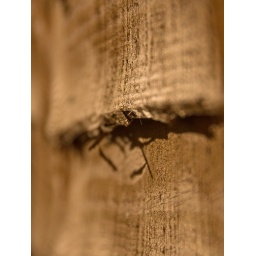
messing about with depth of field with my fence panels in the afternoon sun